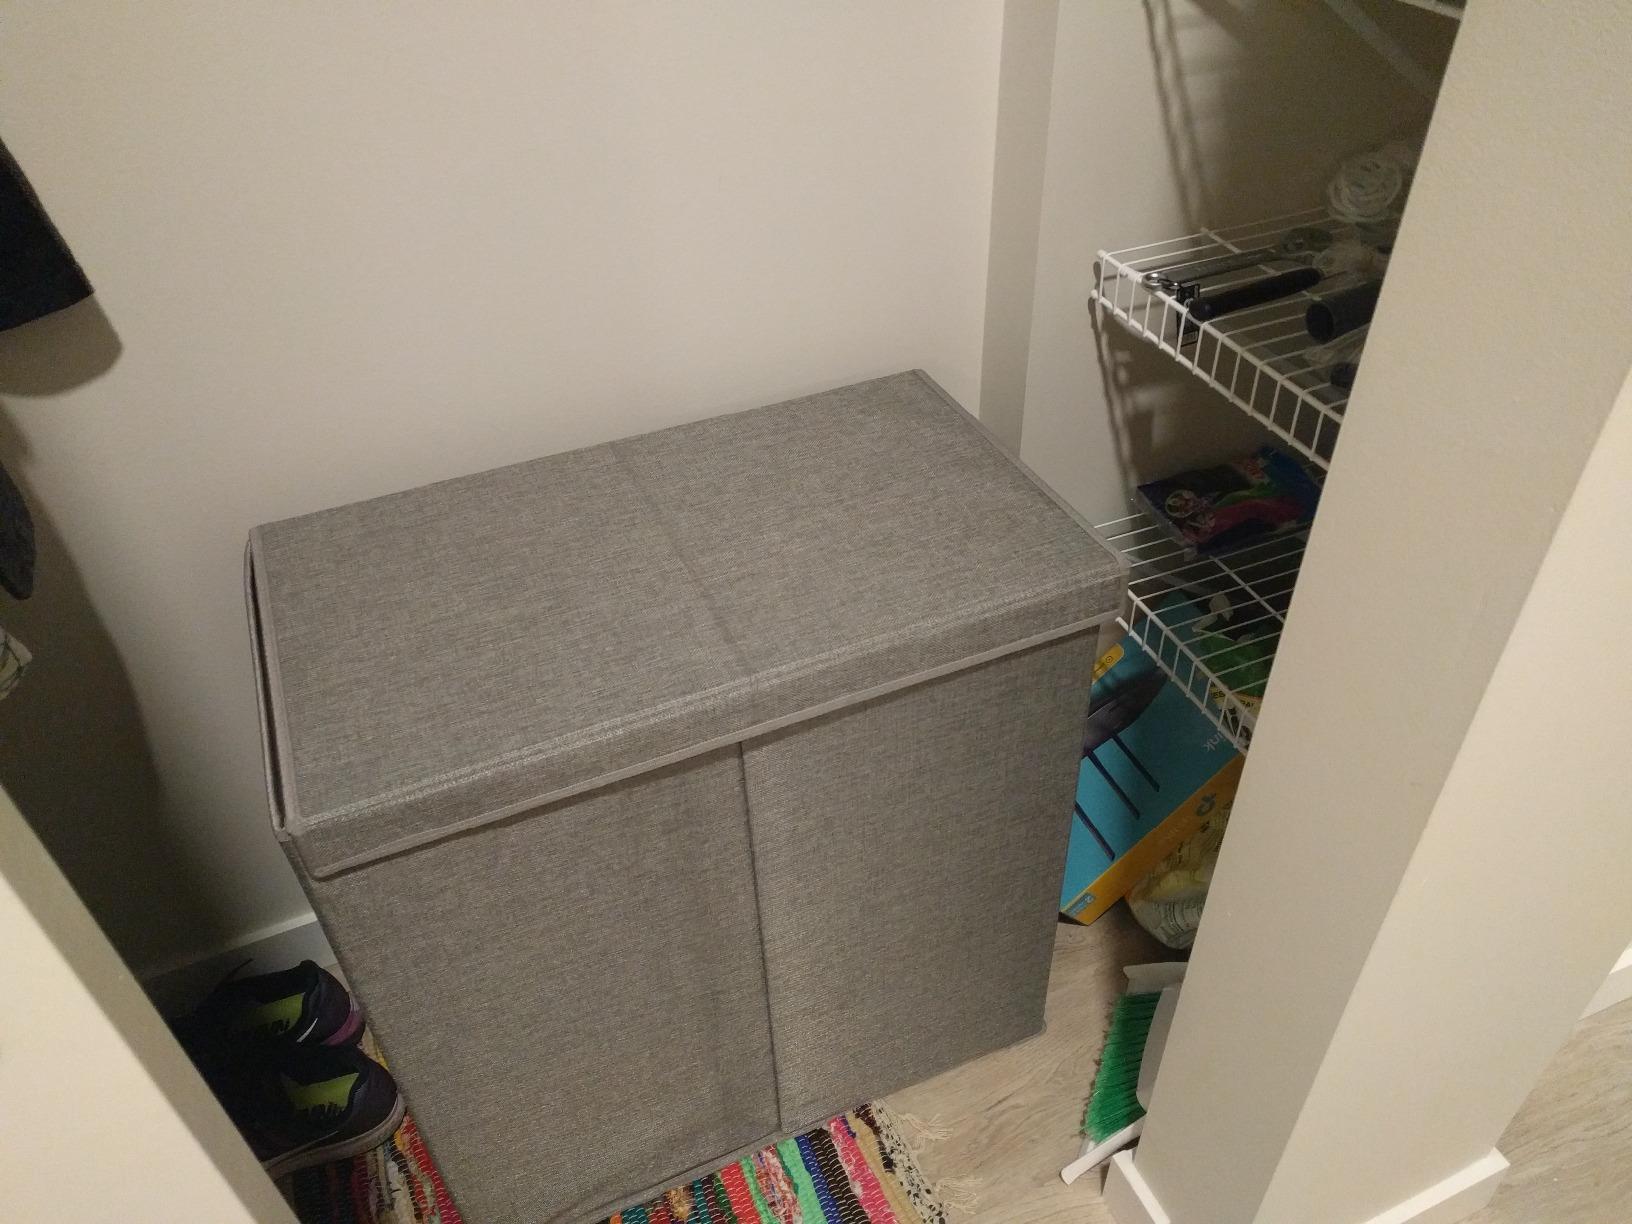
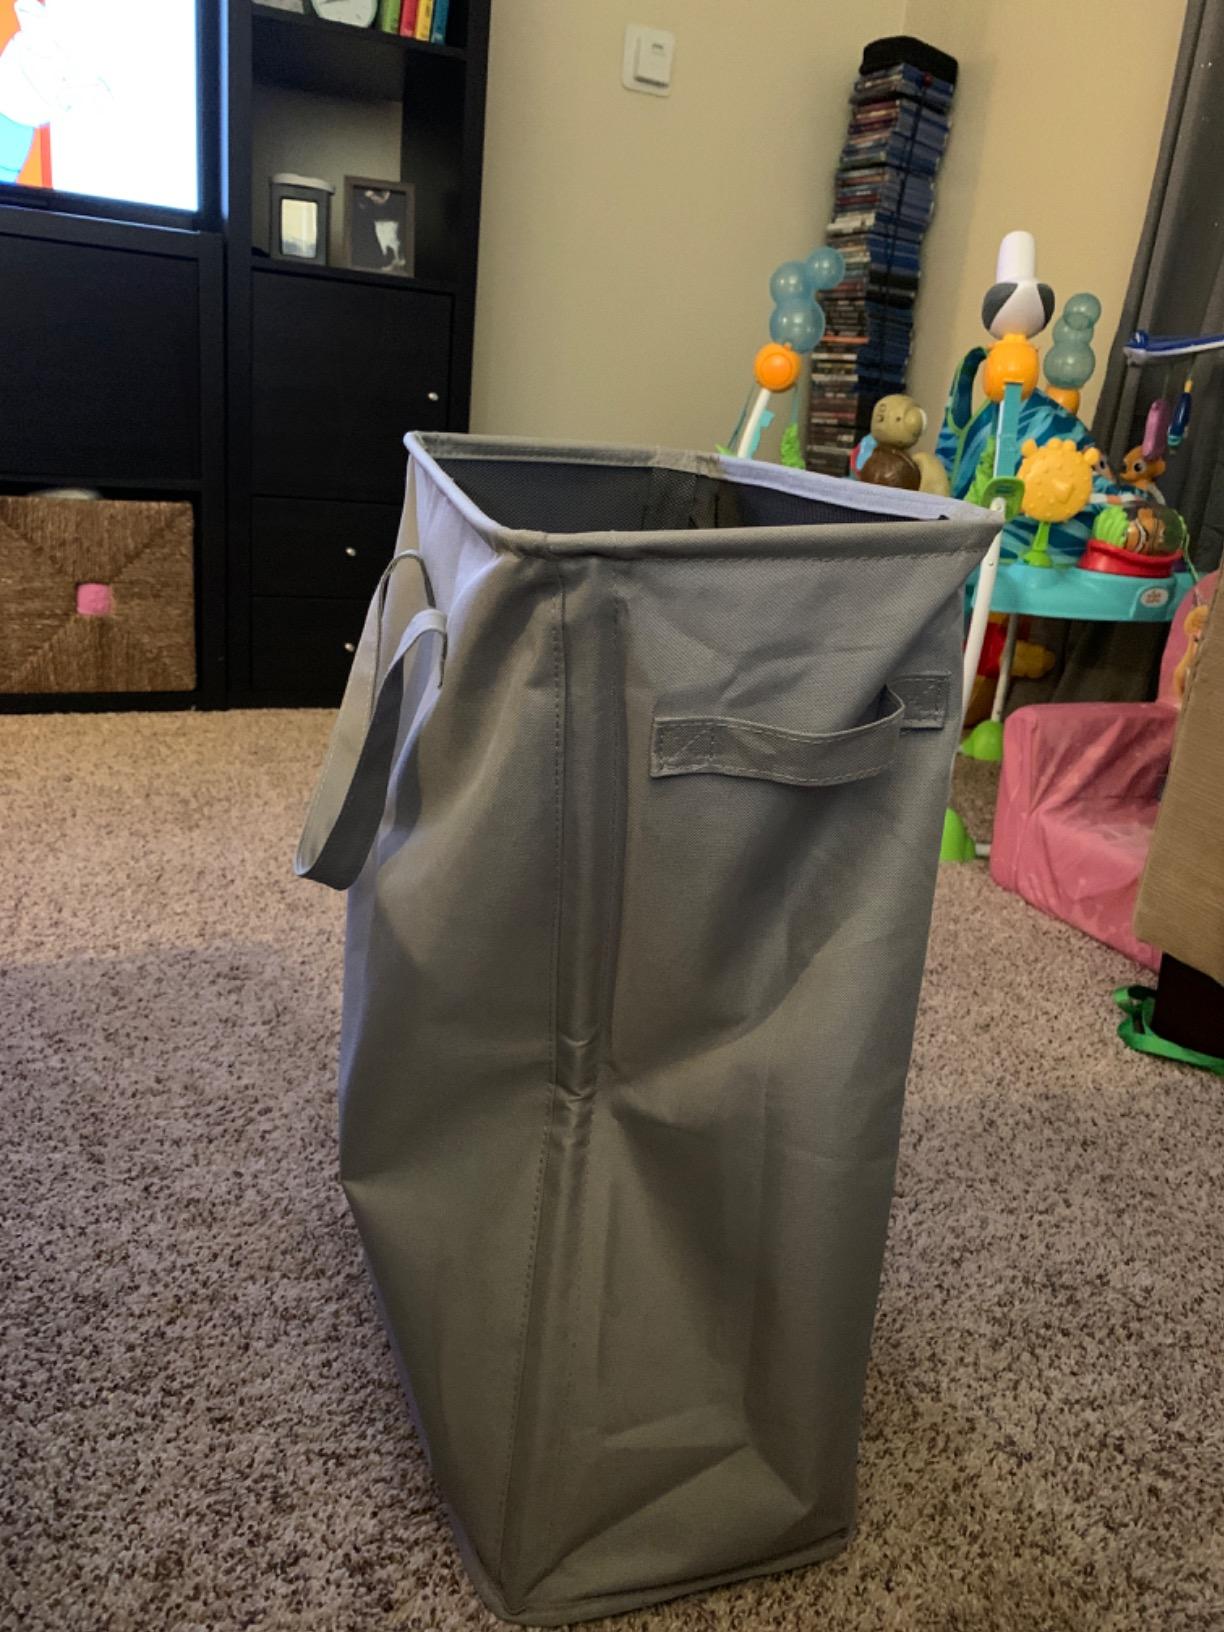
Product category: items_hamper
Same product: no